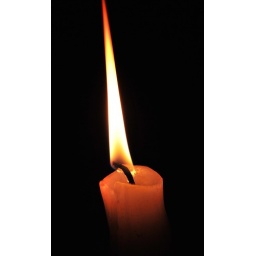
There's a ghost in your old bedroom And a candle burning bright - ataris